Ablaq Palace

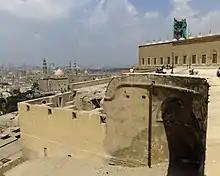
View from the terrace south of the Mosque of Muhammad Ali: on the left, the corner structure partially exposes the ruins of what may be the lower levels of the former Ablaq Palace.

The location where the palace once stood has not been identified beyond doubt. Creswell suggested that a set of massive stone corbels at the foot of the walls northwest of the Mosque of Muhammad Ali would have once supported the upper levels of the palace. More recently, Nasser Rabbat argued that a much more likely site is the partly ruined terrace just below the mosque's southwestern corner (inaccessible but partly visible to visitors today), which shelters a vast space of vaulted halls. These halls would likely have been the lower levels of the palace, acting as a substructure supporting the main palace above. If this is correct, then a part of the Mosque of Muhammad Ali today would likely overlap with the former location of the palace.